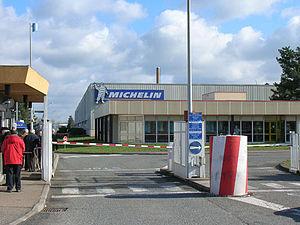
Roanne est une commune française située dans le département de la Loire, en région Auvergne-Rhône-Alpes.